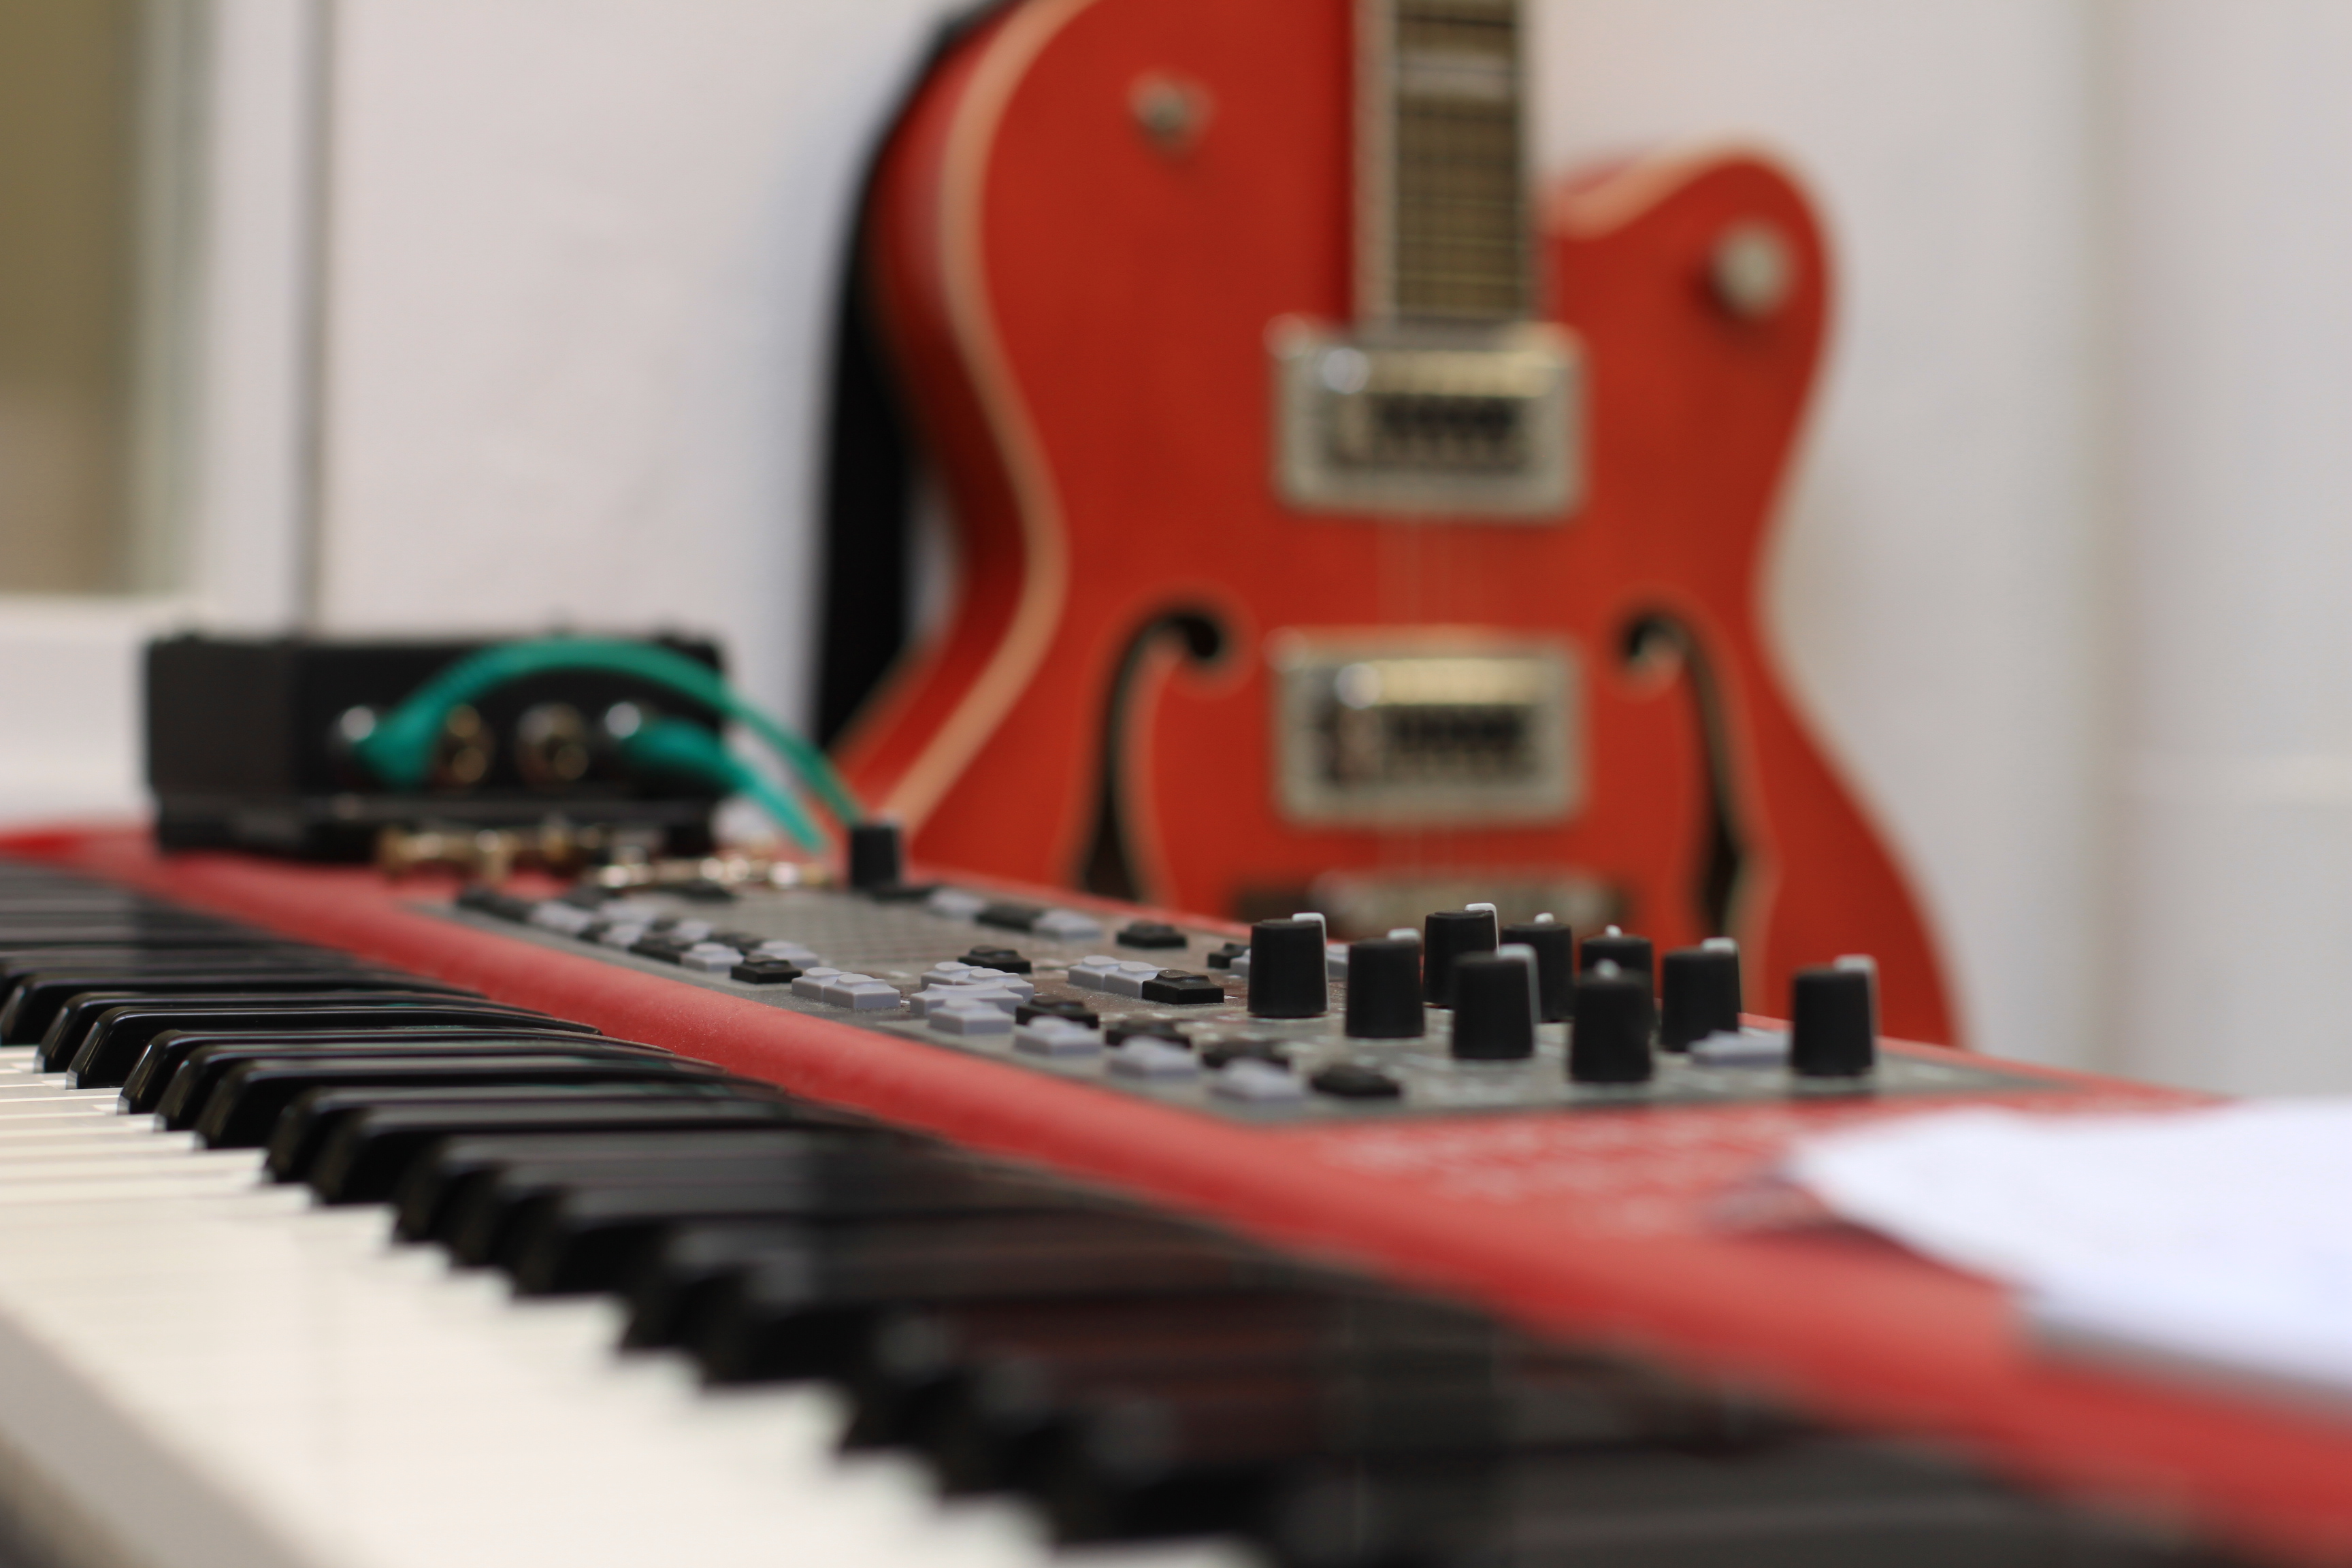
guitar, keys, keyboard, stage, piano, red, musical instrument, electronic instrument, string instrument, musical instrument accessory, electronic musical instrument, musical keyboard, electronic keyboard, plucked string instruments, electric guitar, music, digital piano, electric piano, technology, electronic device, nord electro, synthesizer, bass guitar, analog synthesizer